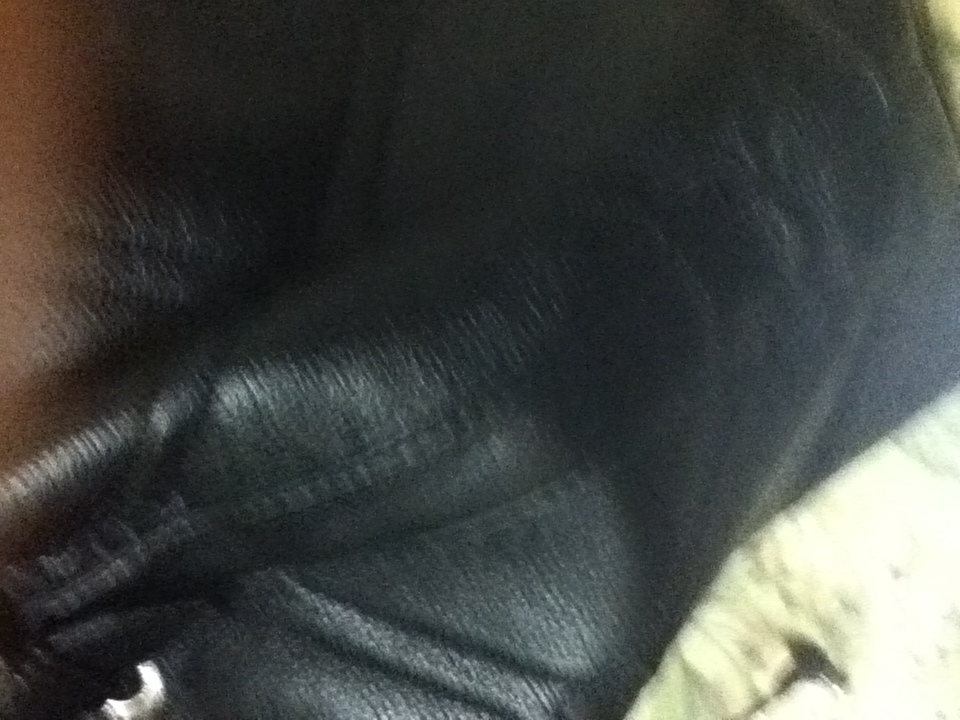Question: Color is that please?
Answer: black